Kaarlo Juho Ståhlberg

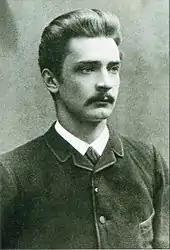
Young Kaarlo in the 1880s

Ståhlberg and his family lived in Lahti, where he also went for grammar school. Ståhlberg's father died when he was a boy, leaving his family in a difficult financial position. The family moved to Oulu, where the children entered school. Kaarlo's mother Amanda worked to support the family until her death in 1879. Ståhlberg's family had always spoken and supported the Finnish language, and the young Ståhlberg was enrolled in Oulu's private Finnish lycee, where he would excel, and was the primus of his class. In 1889 he graduated as a Bachelor of Arts in Law from the University of Helsinki. He gained his Doctorate in Law in 1893.